Evaporated milk

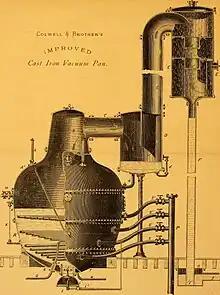
Colwell & Brothers cast iron vacuum pan for evaporating milk, 1860s

Evaporated milk is made from fresh, homogenised milk from which 60% of the water has been removed. After the water has been removed, the product is chilled, stabilised, sterilised and packaged. It is commercially sterilised at for 15 minutes. A slightly caramelised flavor results from the high heat process (Maillard reaction), and it is slightly darker in colour than fresh milk. The evaporation process concentrates the nutrients and the food energy (kcal); unreconstituted evaporated milk contains more nutrients and calories than does fresh milk per unit volume.